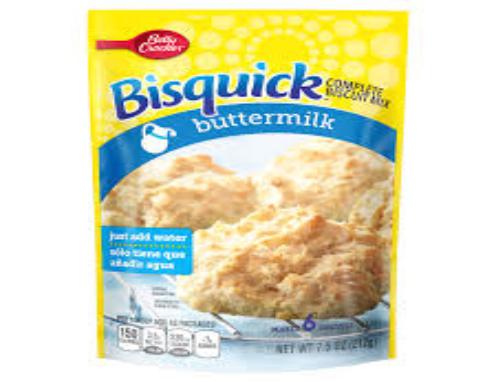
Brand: Bisquick
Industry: Food